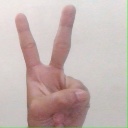
अक्षर: क